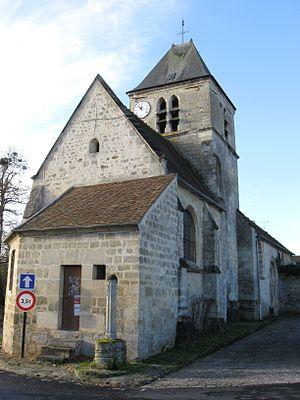
Église Sainte-Marie-Madeleine (Le Perchay
Le Perchay est une commune française située dans le département du Val-d'Oise en région Île-de-France.
L'église Sainte-Marie-Madeleine est une église catholique paroissiale située au Perchay, en France. C'est un petit édifice de facture rustique, issu de la transformation successive d'une église romane à vaisseau unique, que l'on peut dater de la fin du XIᵉ ou du premier quart du XIIᵉ siècle. La nef avec son intéressant portail et la base du clocher avec ses deux arcades archaïques subsistent encore de cette époque, mais toutes les fenêtres ont été repercées, et la base du clocher a été voûtée d'ogives à la première période gothique. Au XIIIᵉ siècle, la chapelle de la Vierge formant croisillon a été ajoutée au sud du clocher. Après la guerre de Cent Ans, l'étage de beffroi a été refait, et le chœur roman a été remplacé par deux travées de style gothique flamboyant, et la nef a été munie d'un unique bas-côté, également située au sud. Sa voûte en berceau évoque l'architecture classique, et ne date peut-être que du XVIIᵉ siècle. L'église Sainte-Marie-Madeleine a été inscrite aux monuments historiques par arrêté du 14 décembre 1979, et la nef et le bas-côté ont bénéficié d'une restauration au début des années 1990.
Cette liste recense les monuments historiques du département du Val-d'Oise, en France.